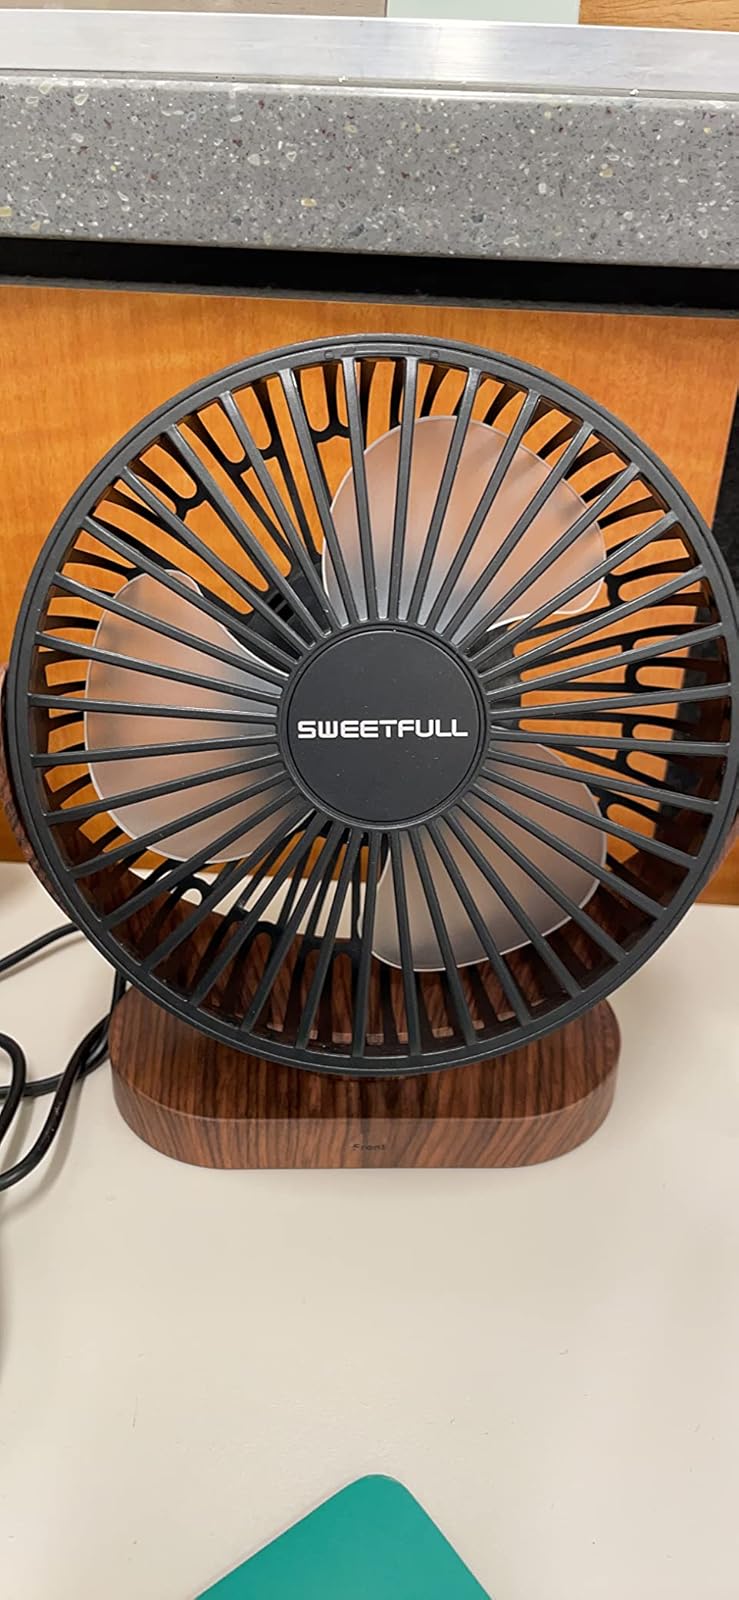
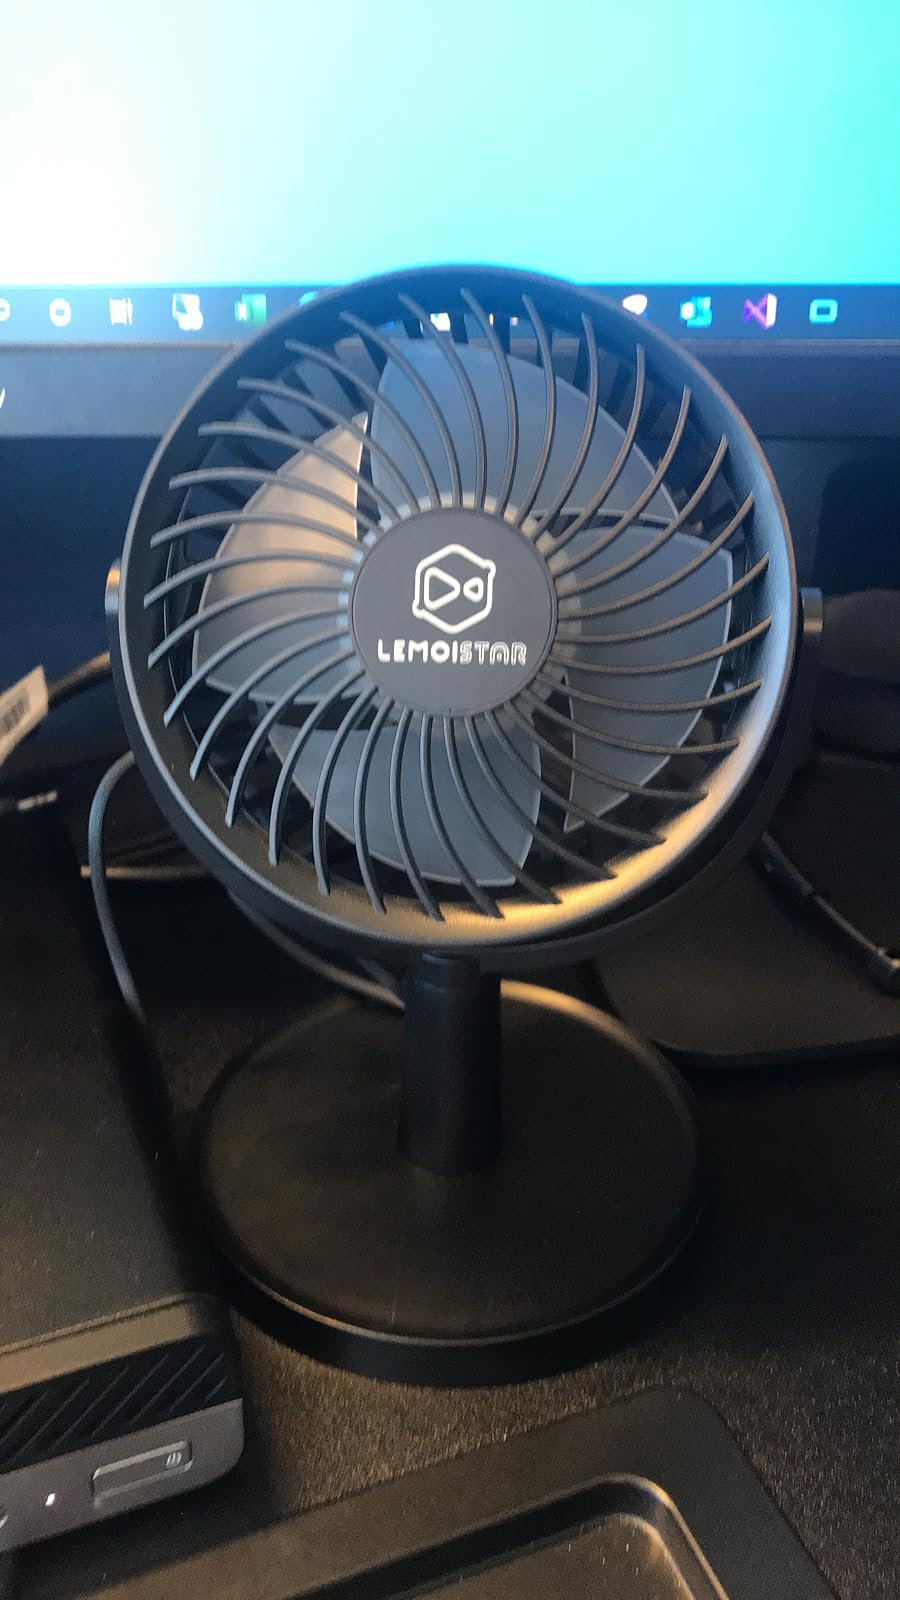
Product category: fan
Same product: no